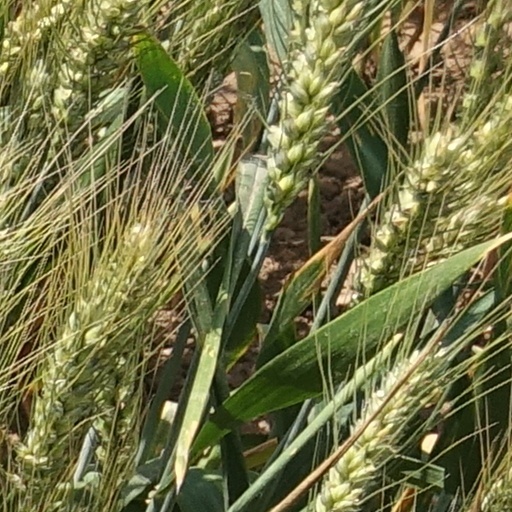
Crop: wheat